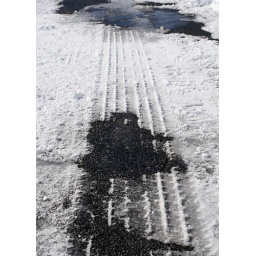
Tracks in the road outside our house after the second snowstorm in a week.Critiques welcome.